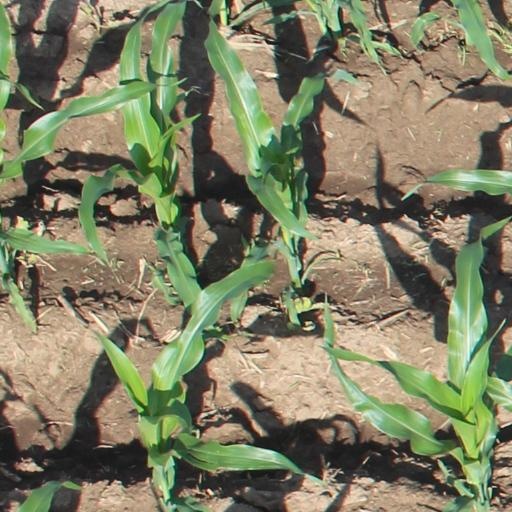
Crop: maize; corn